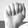
ASL letter: A